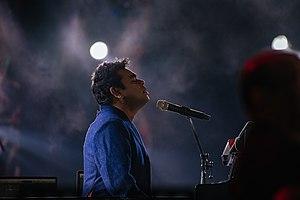
La 14ᵉ édition de la Coupe du monde masculine de hockey sur gazon se tient du 28 novembre au 16 décembre 2018 à Bhubaneswar, dans l'État indien d'Odisha, réunissant pour la première fois 16 équipes. La cérémonie d'inauguration qui s'est tenue le 27 novembre 2018,